2024 South Point 400

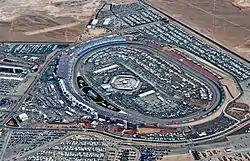
Las Vegas Motor Speedway, the track where the race was held.

Las Vegas Motor Speedway, located in Clark County, Nevada outside the Las Vegas city limits and about 15 miles northeast of the Las Vegas Strip, is a complex of multiple tracks for motorsports racing. The complex is owned by Speedway Motorsports, Inc., which is headquartered in Charlotte, North Carolina.